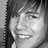
Emotion: happy